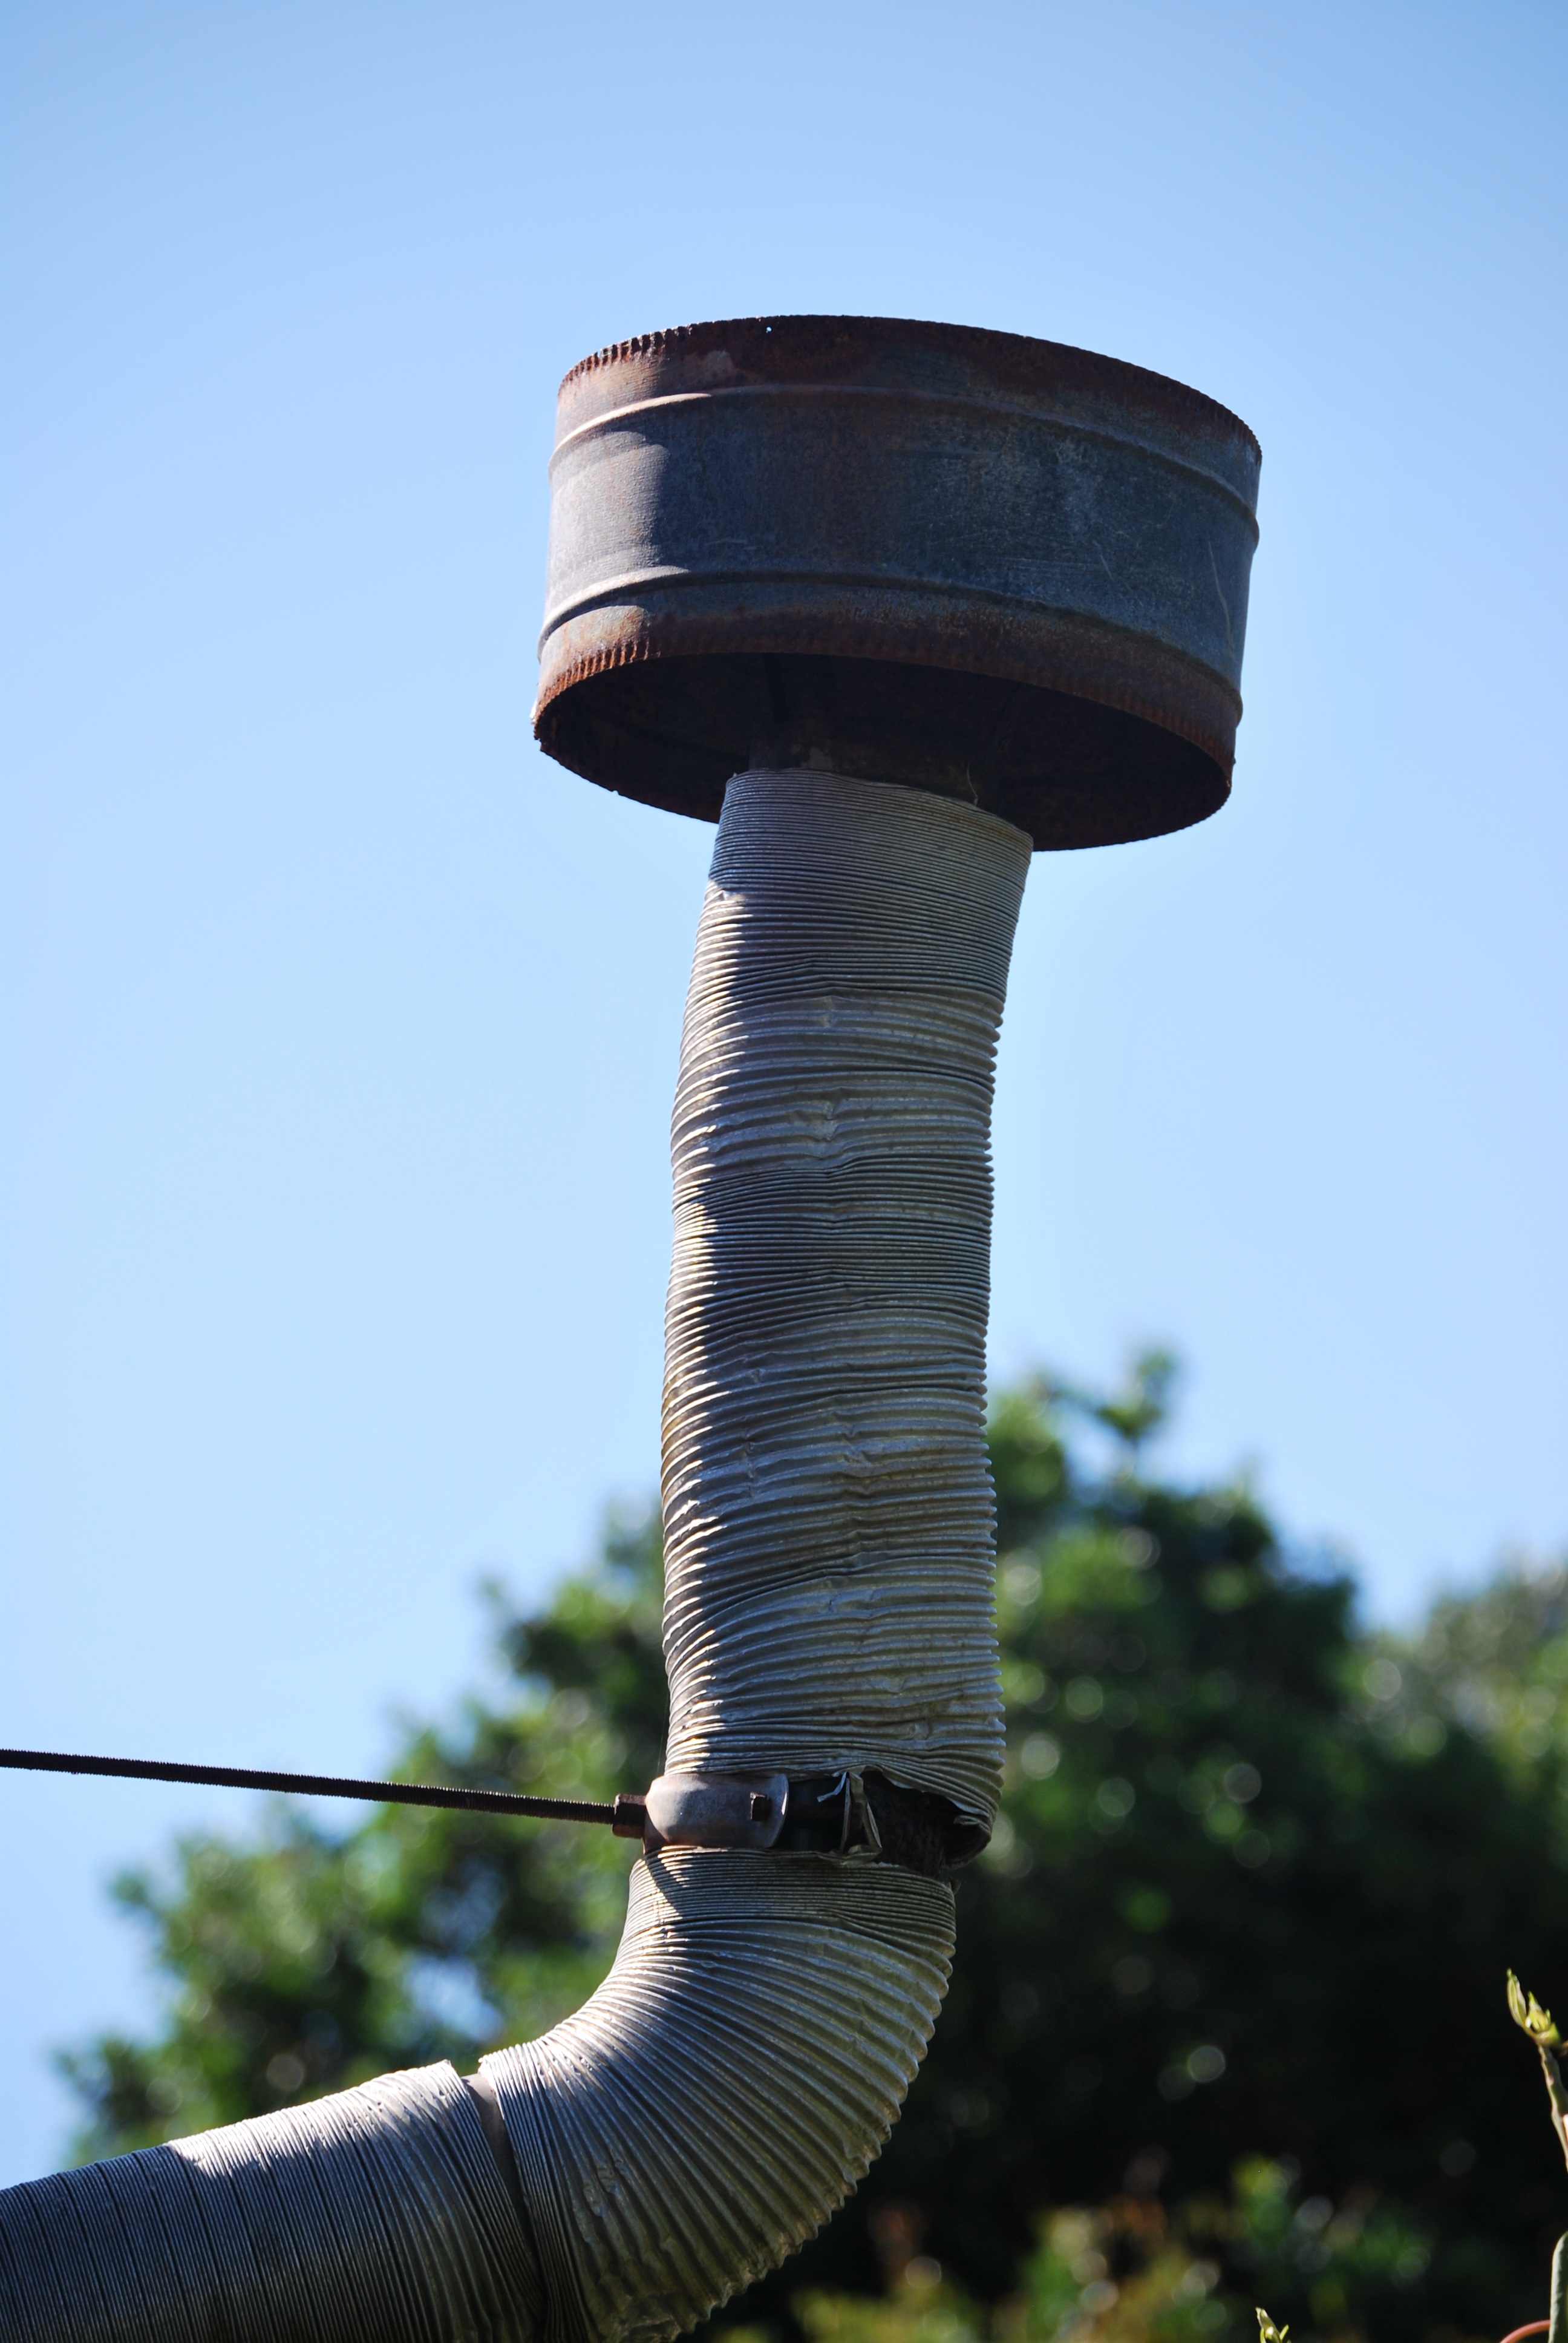
tree, water, texture, tower, metal, blue, sculpture, pipe, iron, detail, oxide, output